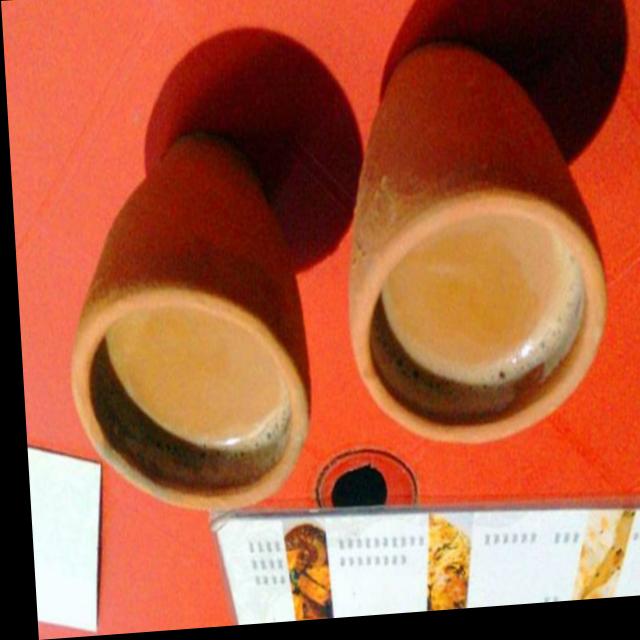
Dish: chai